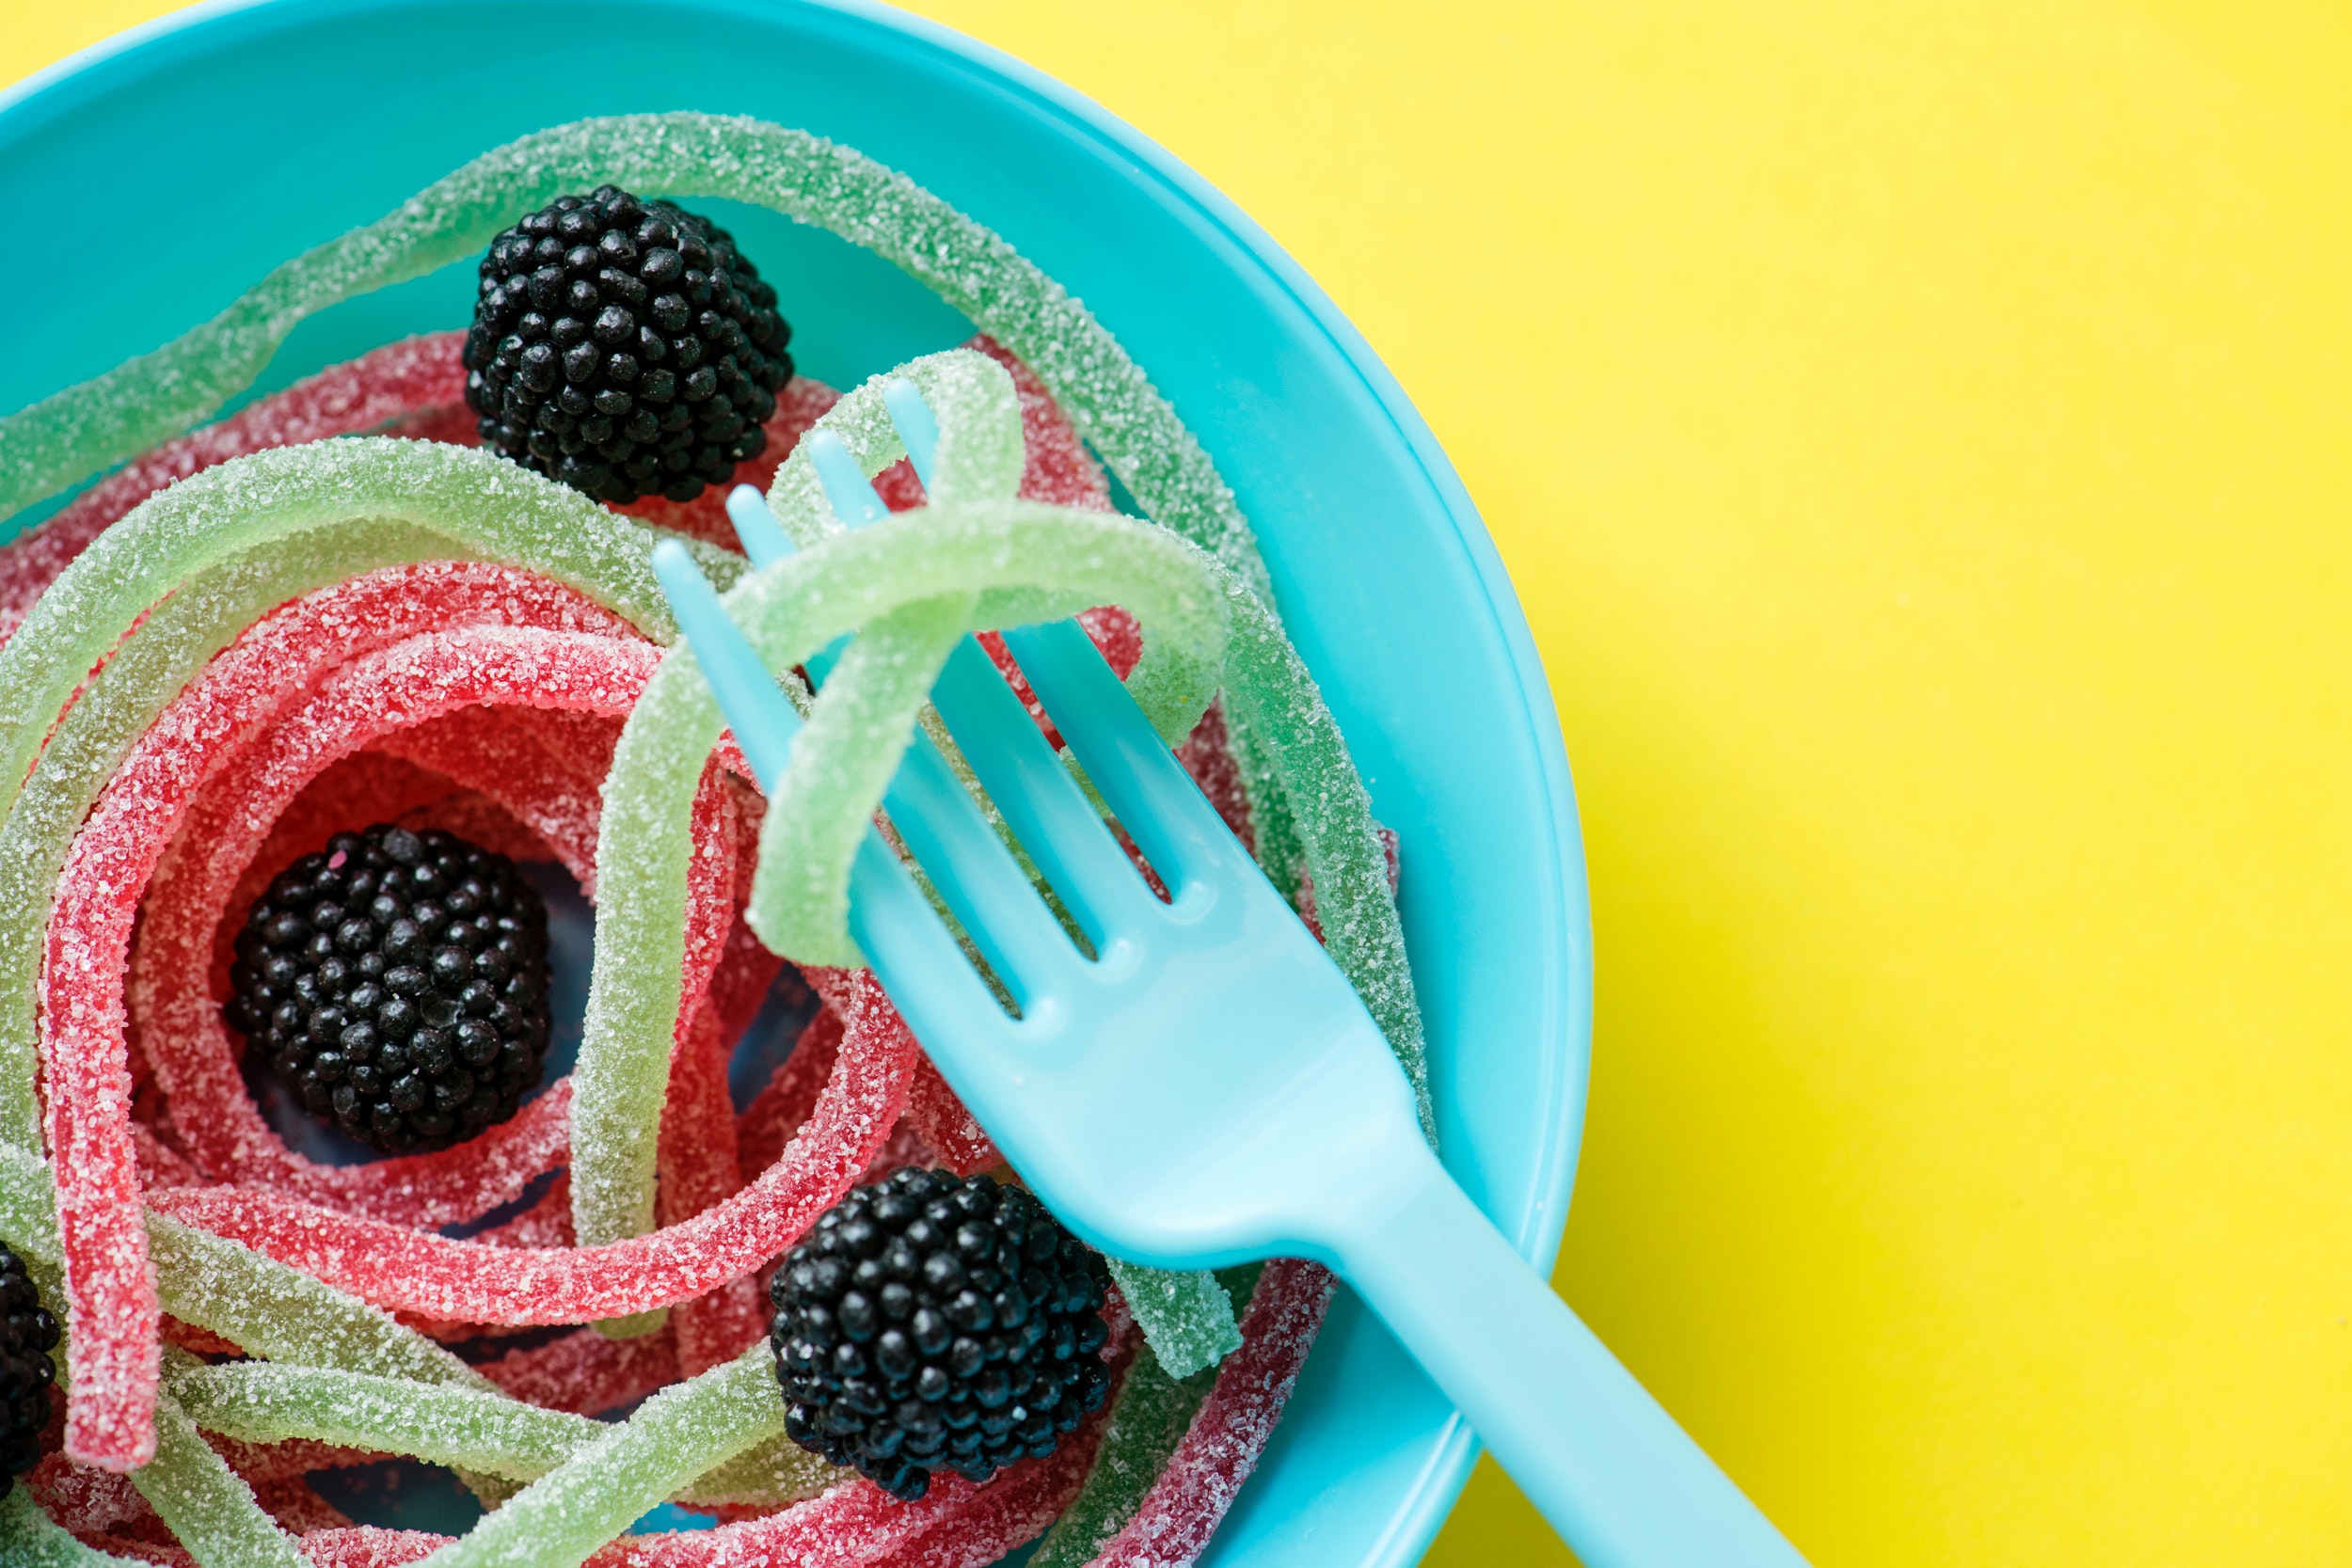
oreo, food, dessert, sweetness, baked goods, snack